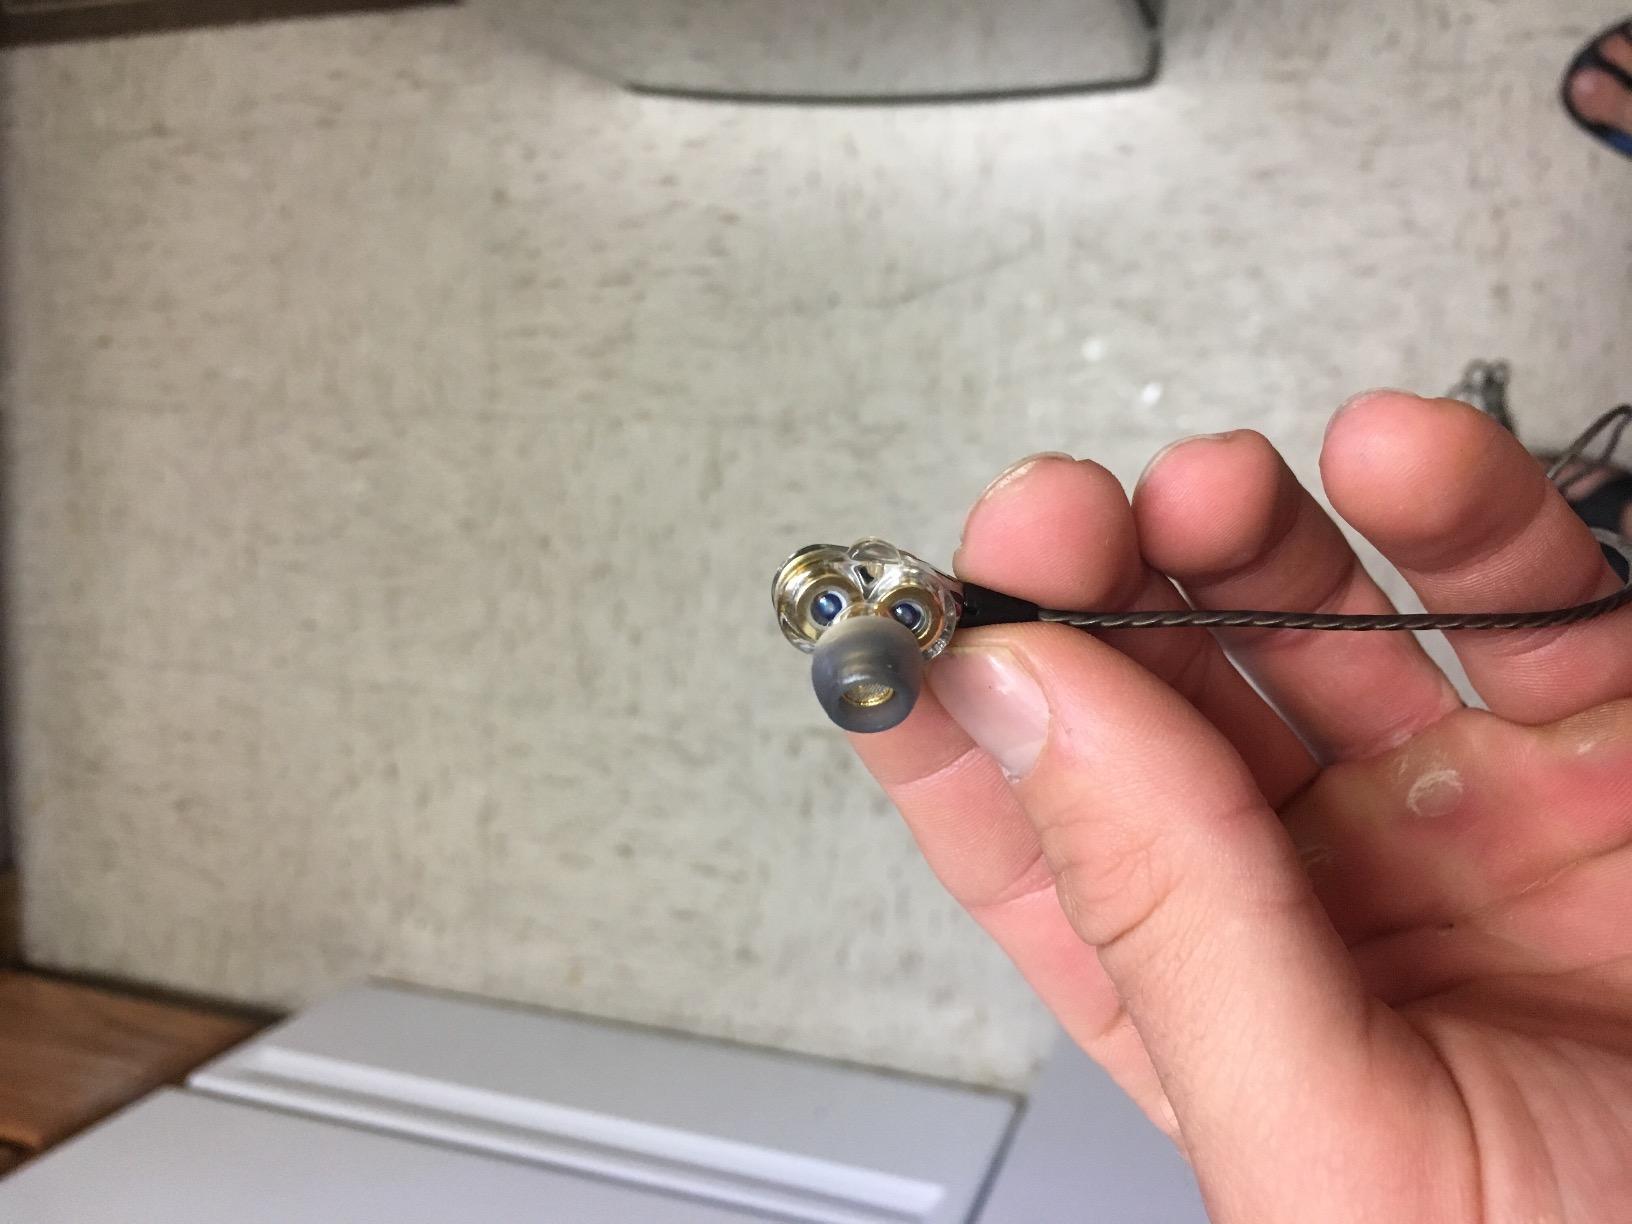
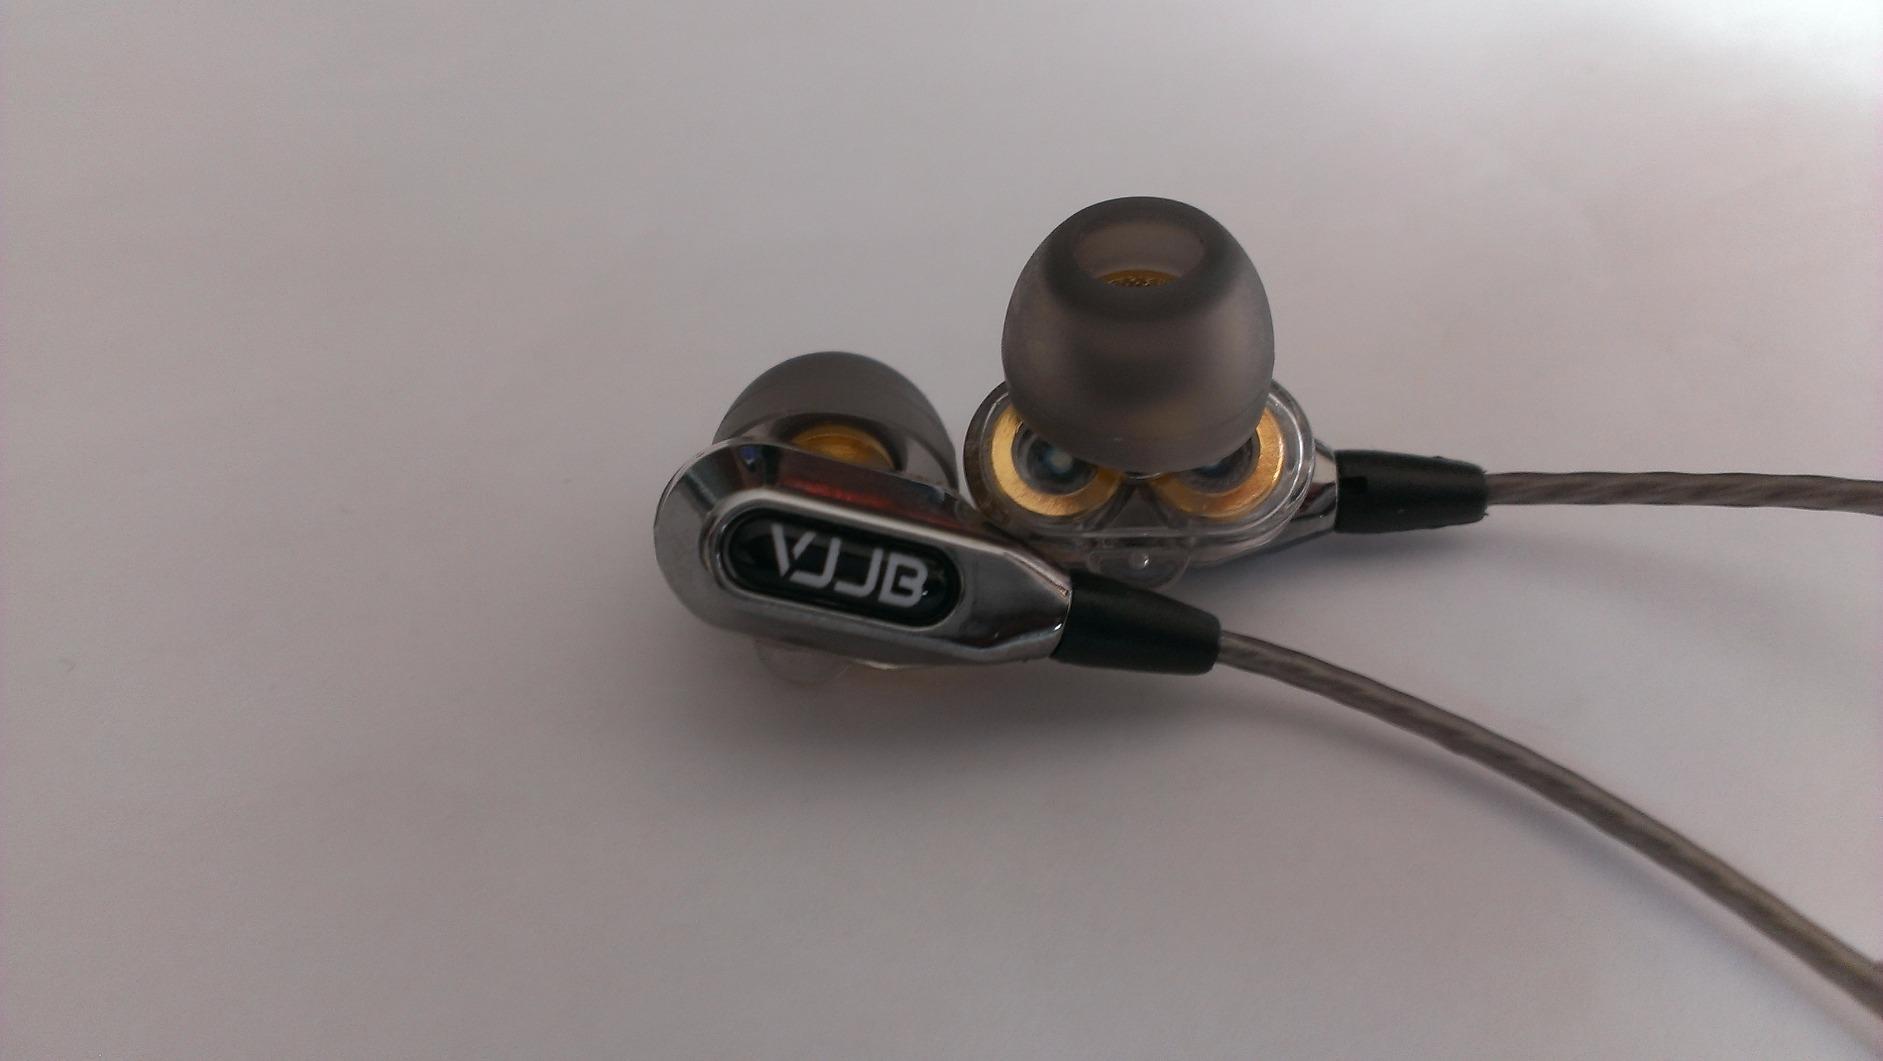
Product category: headphones
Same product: yes